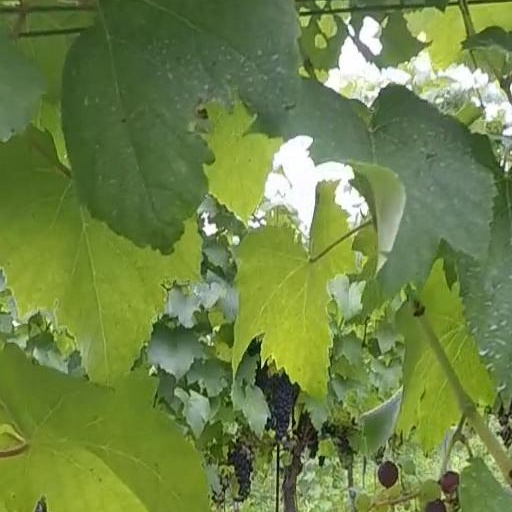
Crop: grape